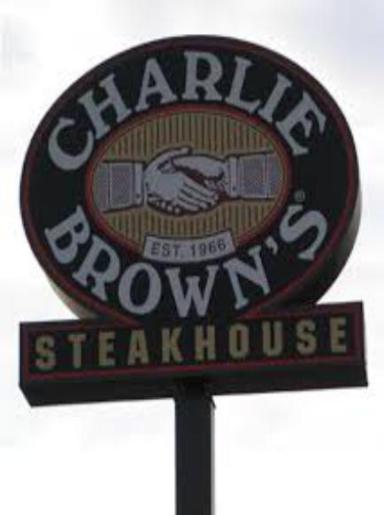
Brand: charlie brown's steakhouse
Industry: Food